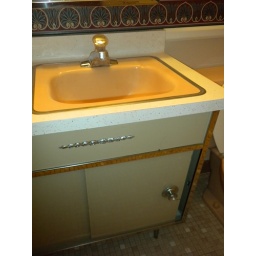
cabinet in main pink bathroom